Mario Sampirisi

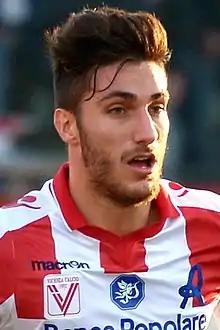
Sampirisi with Vicenza in 2014

Mario Sampirisi (born 31 October 1992) is an Italian professional footballer who plays as a full-back for club Reggiana.